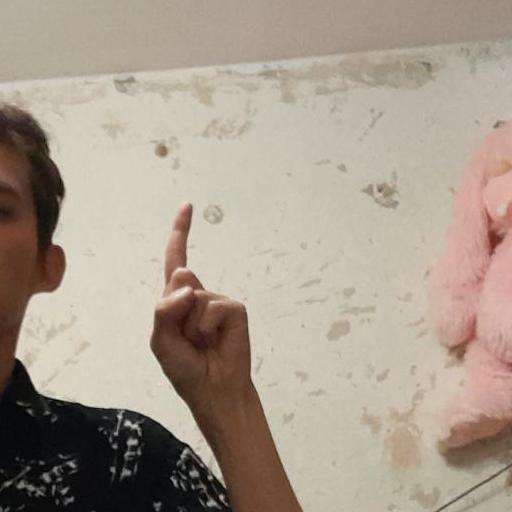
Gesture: one